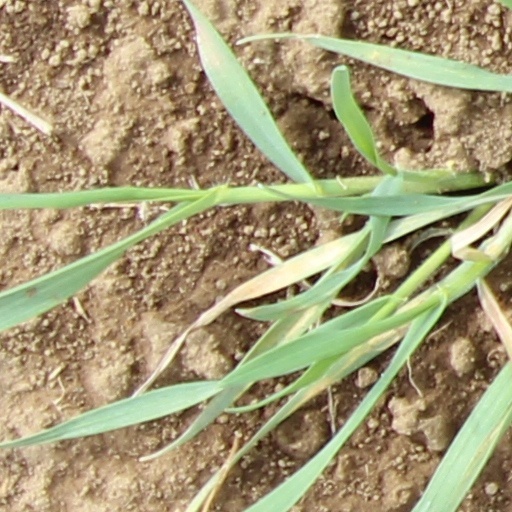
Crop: wheat